Cape Panwa Hotel

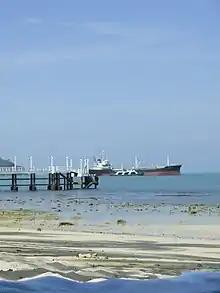
Cape Panwa Hotel.

The Cape Panwa Hotel is a luxury hotel on the island of Phuket, Thailand. It was considered one of the first luxury resorts in Phuket upon its completion in 1980.